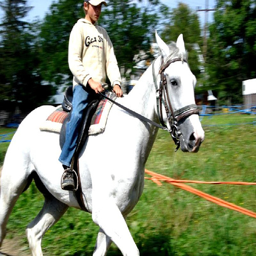
A boy is riding a horse with a rope at their side.
A person riding on the back of a white horse.
A ma. Riding a big white horse in a field
a young person riding a in a field near trees
Young rider on white horse in large open area.